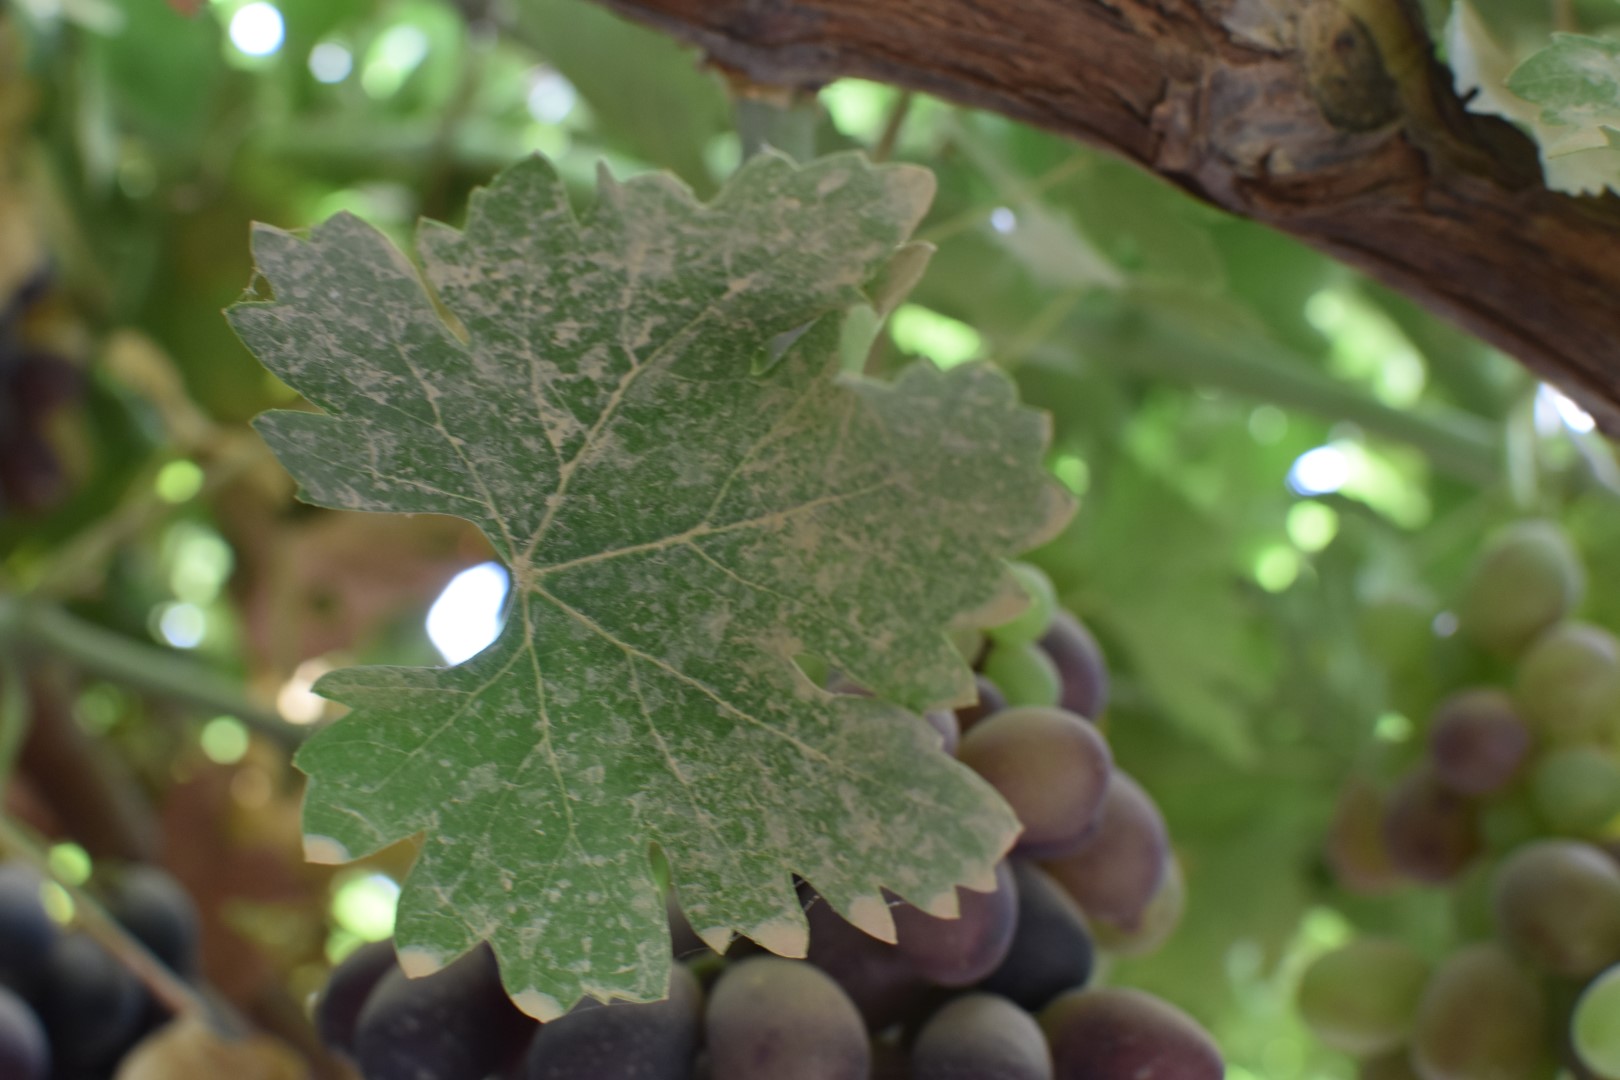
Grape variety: Riasi